Jazz

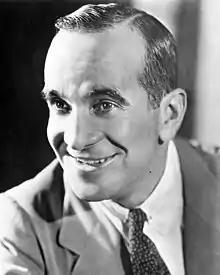
Al Jolson in 1925

Female jazz performers and composers have contributed to jazz throughout its history. Although Betty Carter, Ella Fitzgerald, Adelaide Hall, Billie Holiday, Peggy Lee, Abbey Lincoln, Anita O'Day, Dinah Washington, and Ethel Waters were recognized for their vocal talent, less familiar were bandleaders, composers, and instrumentalists such as pianist Lil Hardin Armstrong, trumpeter Valaida Snow, and songwriters Irene Higginbotham and Dorothy Fields. Women began playing instruments in jazz in the early 1920s, drawing particular recognition on piano.